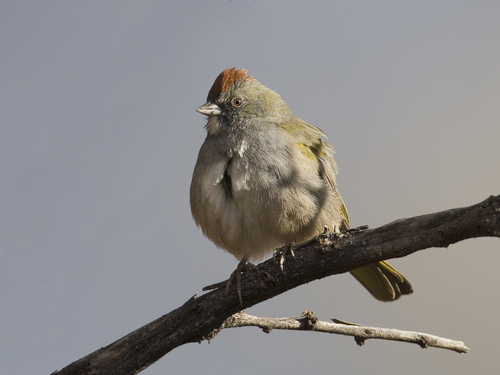
this bird has a round body and a tiny head with an rust colored tuft on it's crown.
this bird has a short straight bill, a brown crown, and a white eyering.
this is a grey bird with a yellow wing and a brown crown.
this little bird has a small flat beak with a red crown and a hint of yellow on its wingbars while the rest of him is a beige color.
a small round fluffy bird that has an orange mohawk.
this bird is brown with red and has a very short beak.
this bird has a red crown, grey face and throat, and white and grey chest.
this bird has wings that are brown and has a red crown
this bird is white with grey and has a very short beak.
red patch on top of head, grey puffy chest yellow in wings, tiny beak fat body.
Species: Green Tailed Towhee